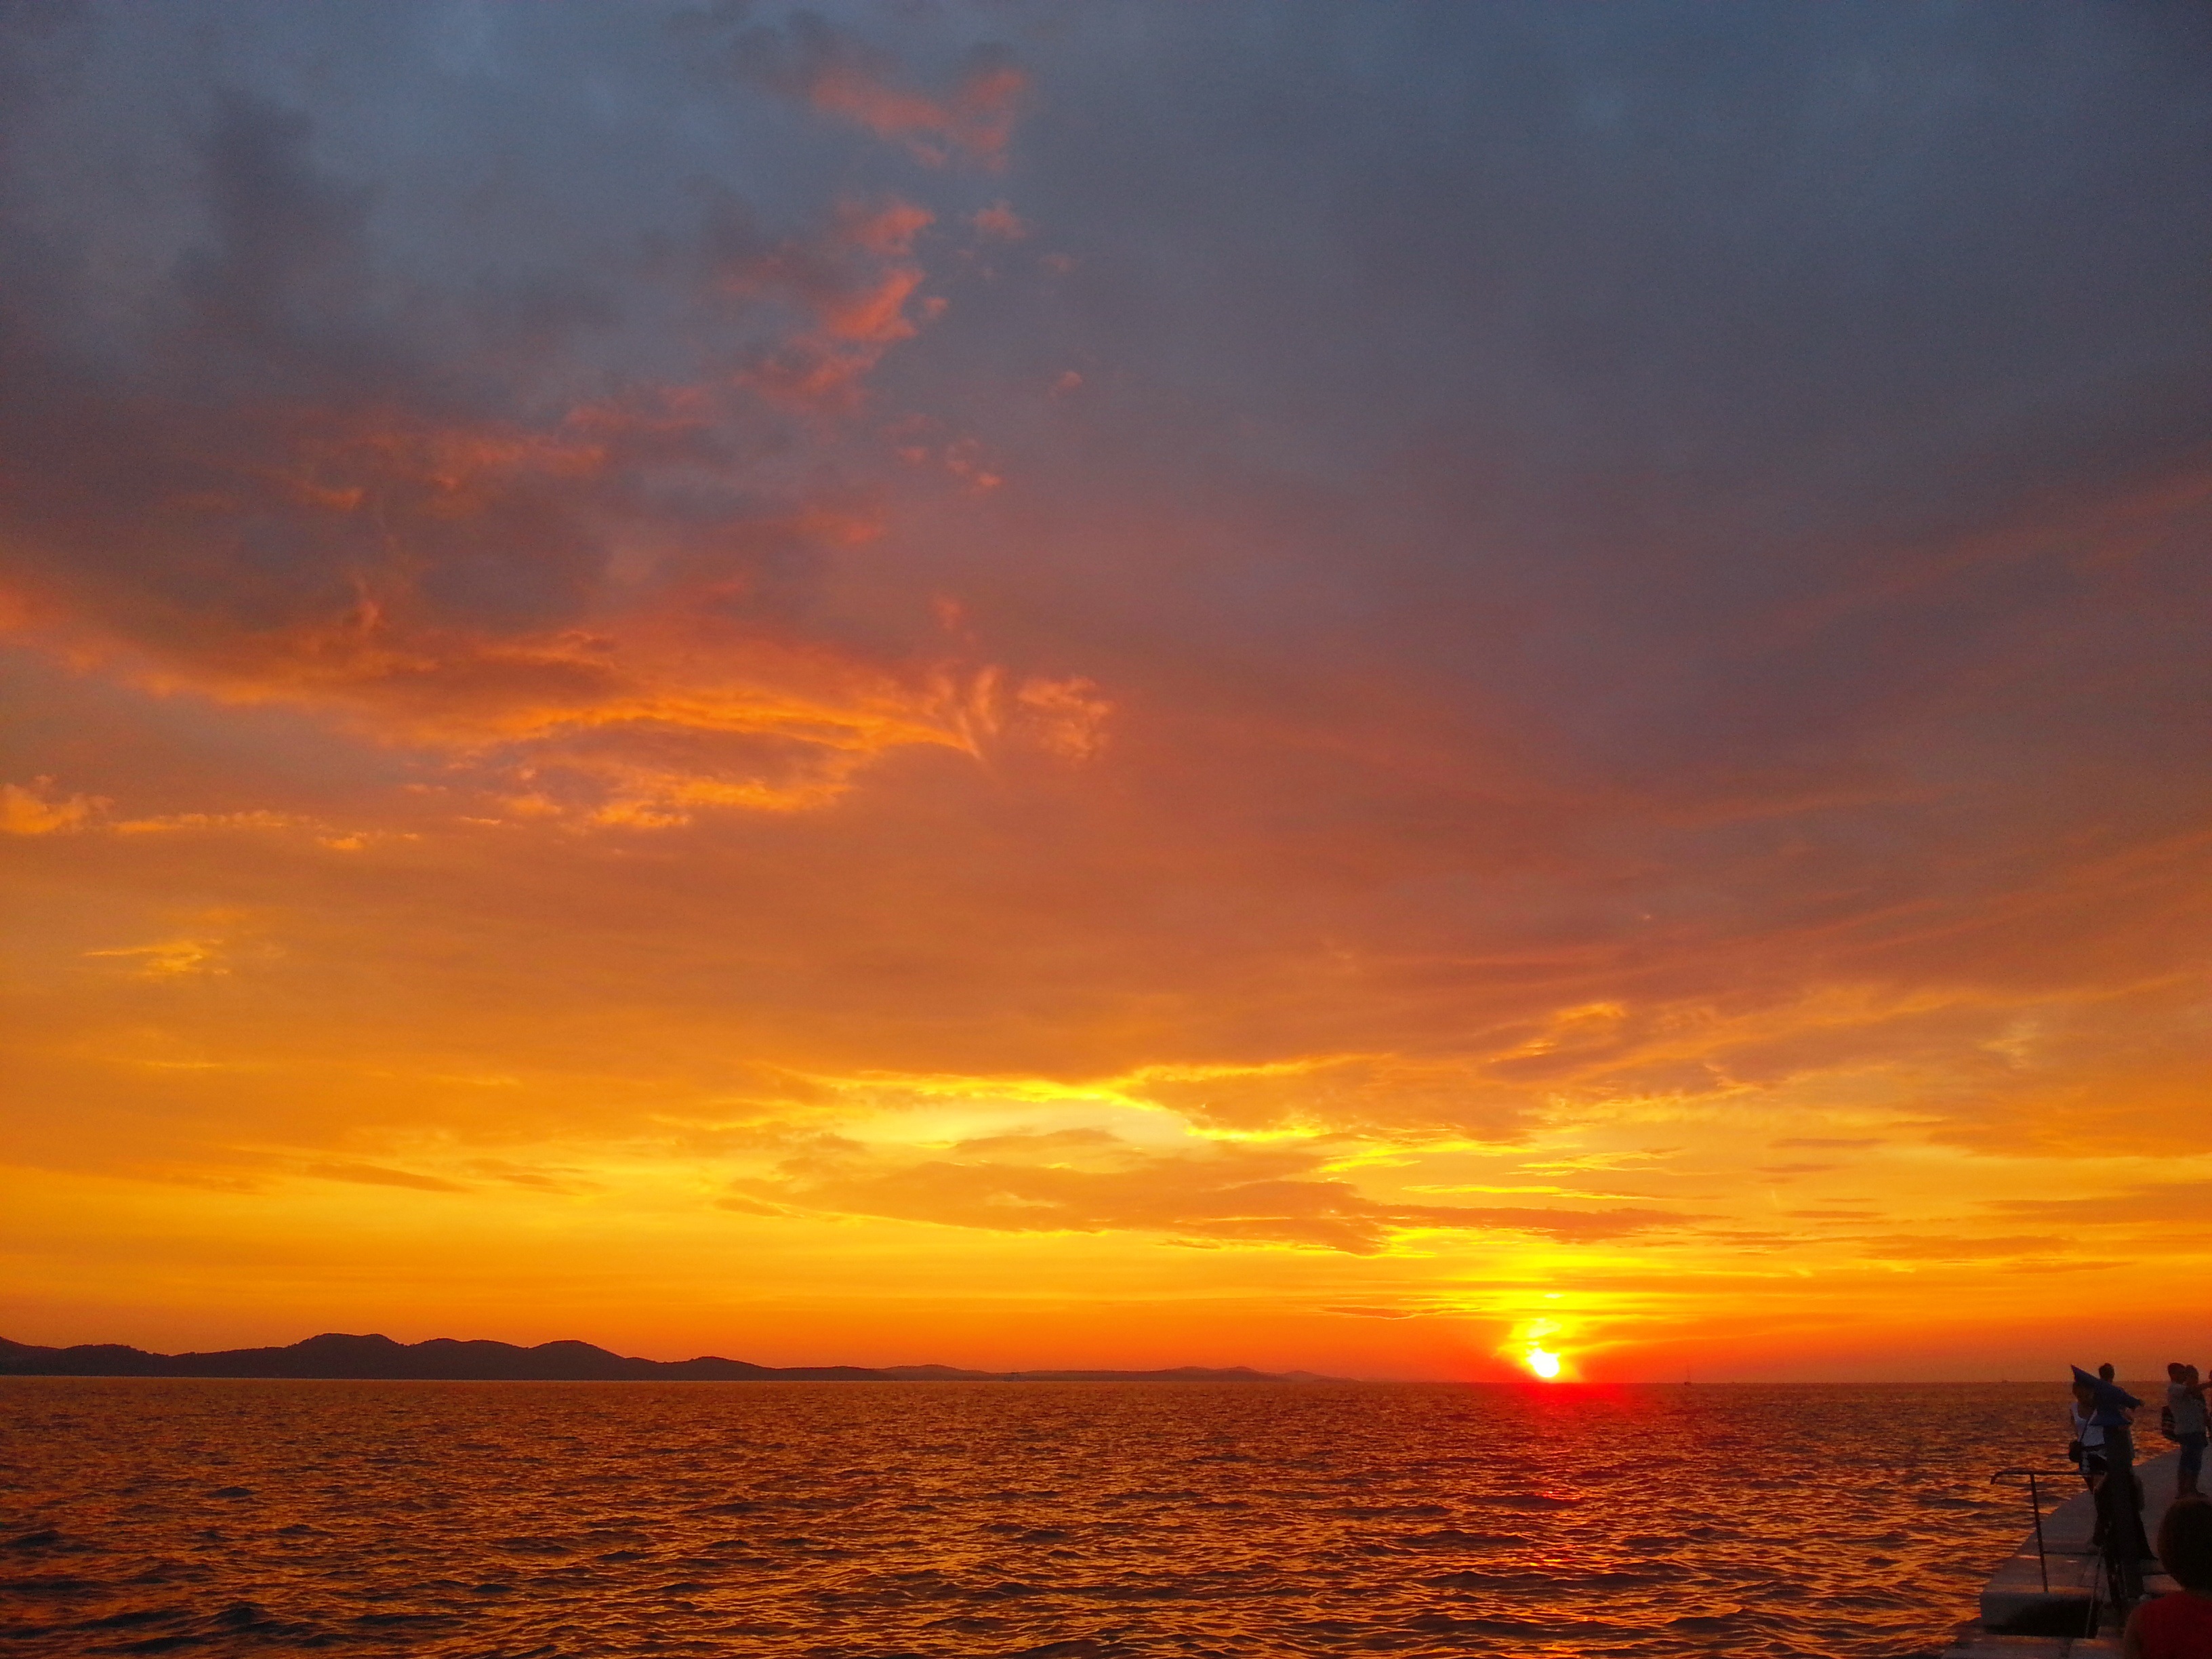
beach, sea, coast, outdoor, ocean, horizon, cloud, sky, sun, sunrise, sunset, morning, dawn, summer, vacation, dusk, evening, mediterranean, tourism, croatia, adriatic, afterglow, red sky at morning